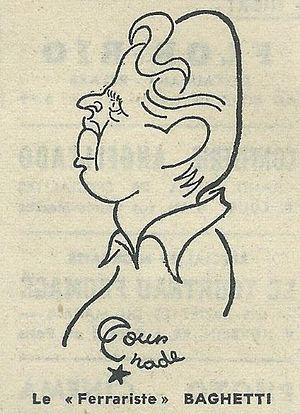
caricature du pilote Baghetti - 24 heures du Mans 1964 - Maurice Tournade
Giancarlo Baghetti, né le 25 décembre 1934 à Milan et mort le 27 novembre 1995 d'un cancer dans la même ville, est un pilote automobile italien. À l'issue du Grand Prix de France 1961 disputé sur le circuit de Reims-Gueux, il devient, avec Giuseppe Farina, le seul pilote à s'être imposé dès sa première participation à un Grand Prix du championnat du monde.